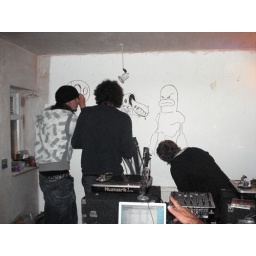
Drawing on the wall in the kitchen... its a good job Ryan's house is being referbished